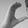
ASL letter: C